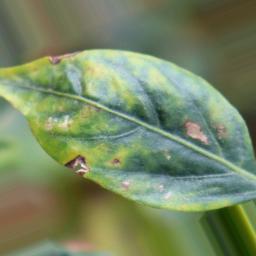
Label: nutritional